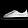
Label: Sneaker